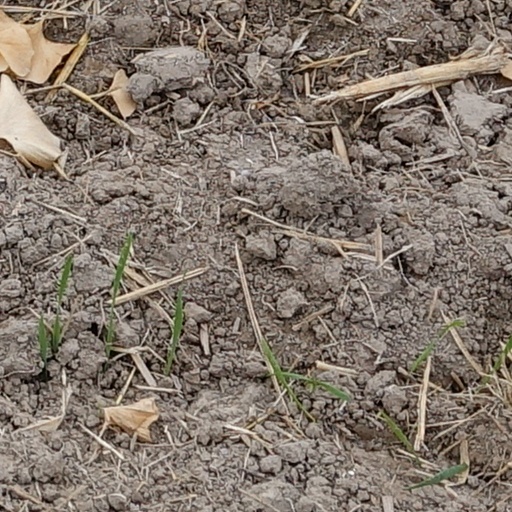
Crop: wheat